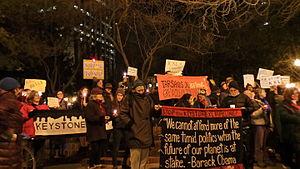
L’oléoduc Keystone, en anglais Keystone Pipeline, exploité par l'entreprise TransCanada, est long de 3 461 kilomètres et transporte essentiellement des hydrocarbures synthétiques et du bitume dilué issus de sables bitumineux. En projet depuis 2005, les deux tronçons de l'oléoduc sont opérationnels depuis 2011. Partant de la région des sables bitumineux de l'Athabasca, dans le Nord-Est de la province canadienne de l'Alberta, ils desservent plusieurs destinations aux États-Unis, dont la raffinerie de Wood River, ainsi que les dépôts pétroliers de Patoka et de Cushing.